John Wesley Davis

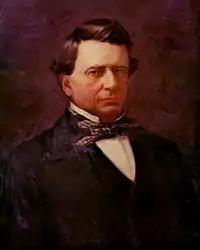
Davis as painted by W.D. Murphy, 1911.

John Wesley Davis (April 16, 1799 – August 22, 1859) was an American physician and Democratic politician, active in the mid-1800s. He is best known for serving as Speaker of the United States House of Representatives, Governor of the Oregon Territory, and as a four-time member of the Indiana state legislature.